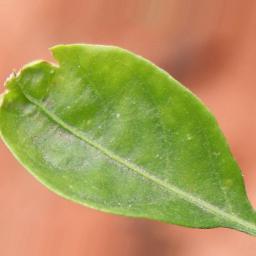
Label: healthy